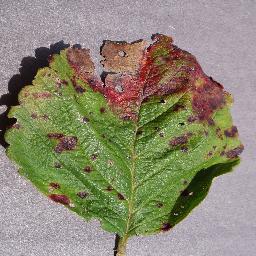
Label: Strawberry___Leaf_scorch